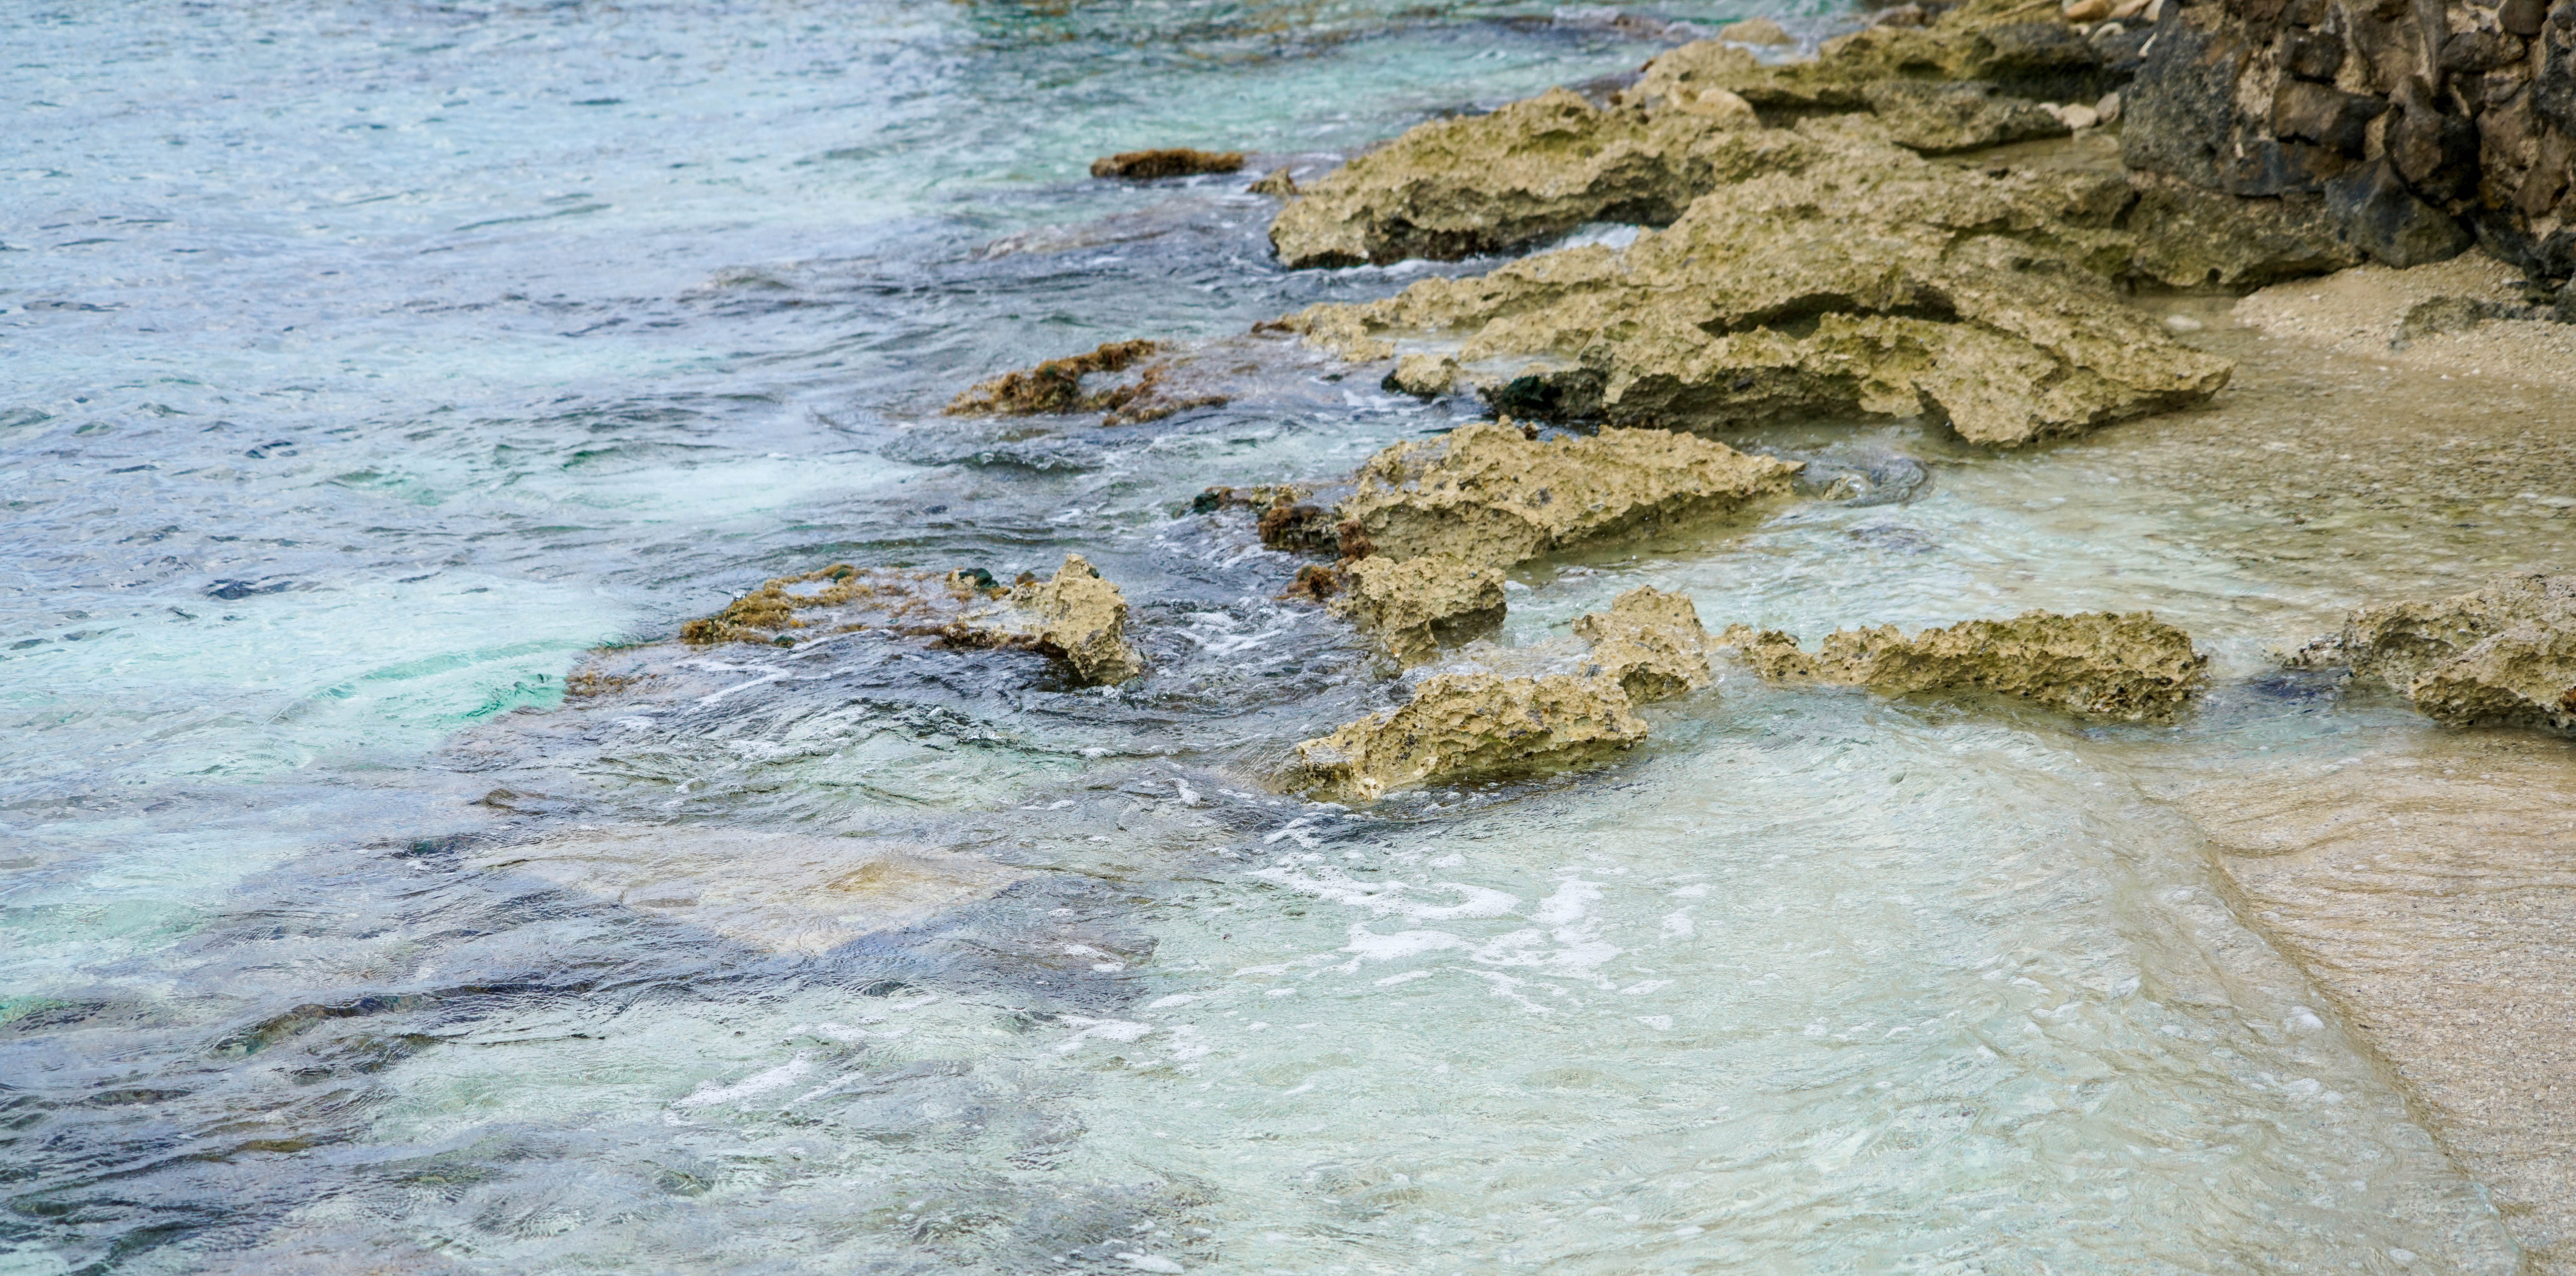
beach, sea, coast, water, nature, rock, shore, wave, river, vacation, coastline, stream, tropical, scenery, rapid, coral reef, body of water, rocks, background, mexico, caribbean, exotic, snorkeling, wind wave